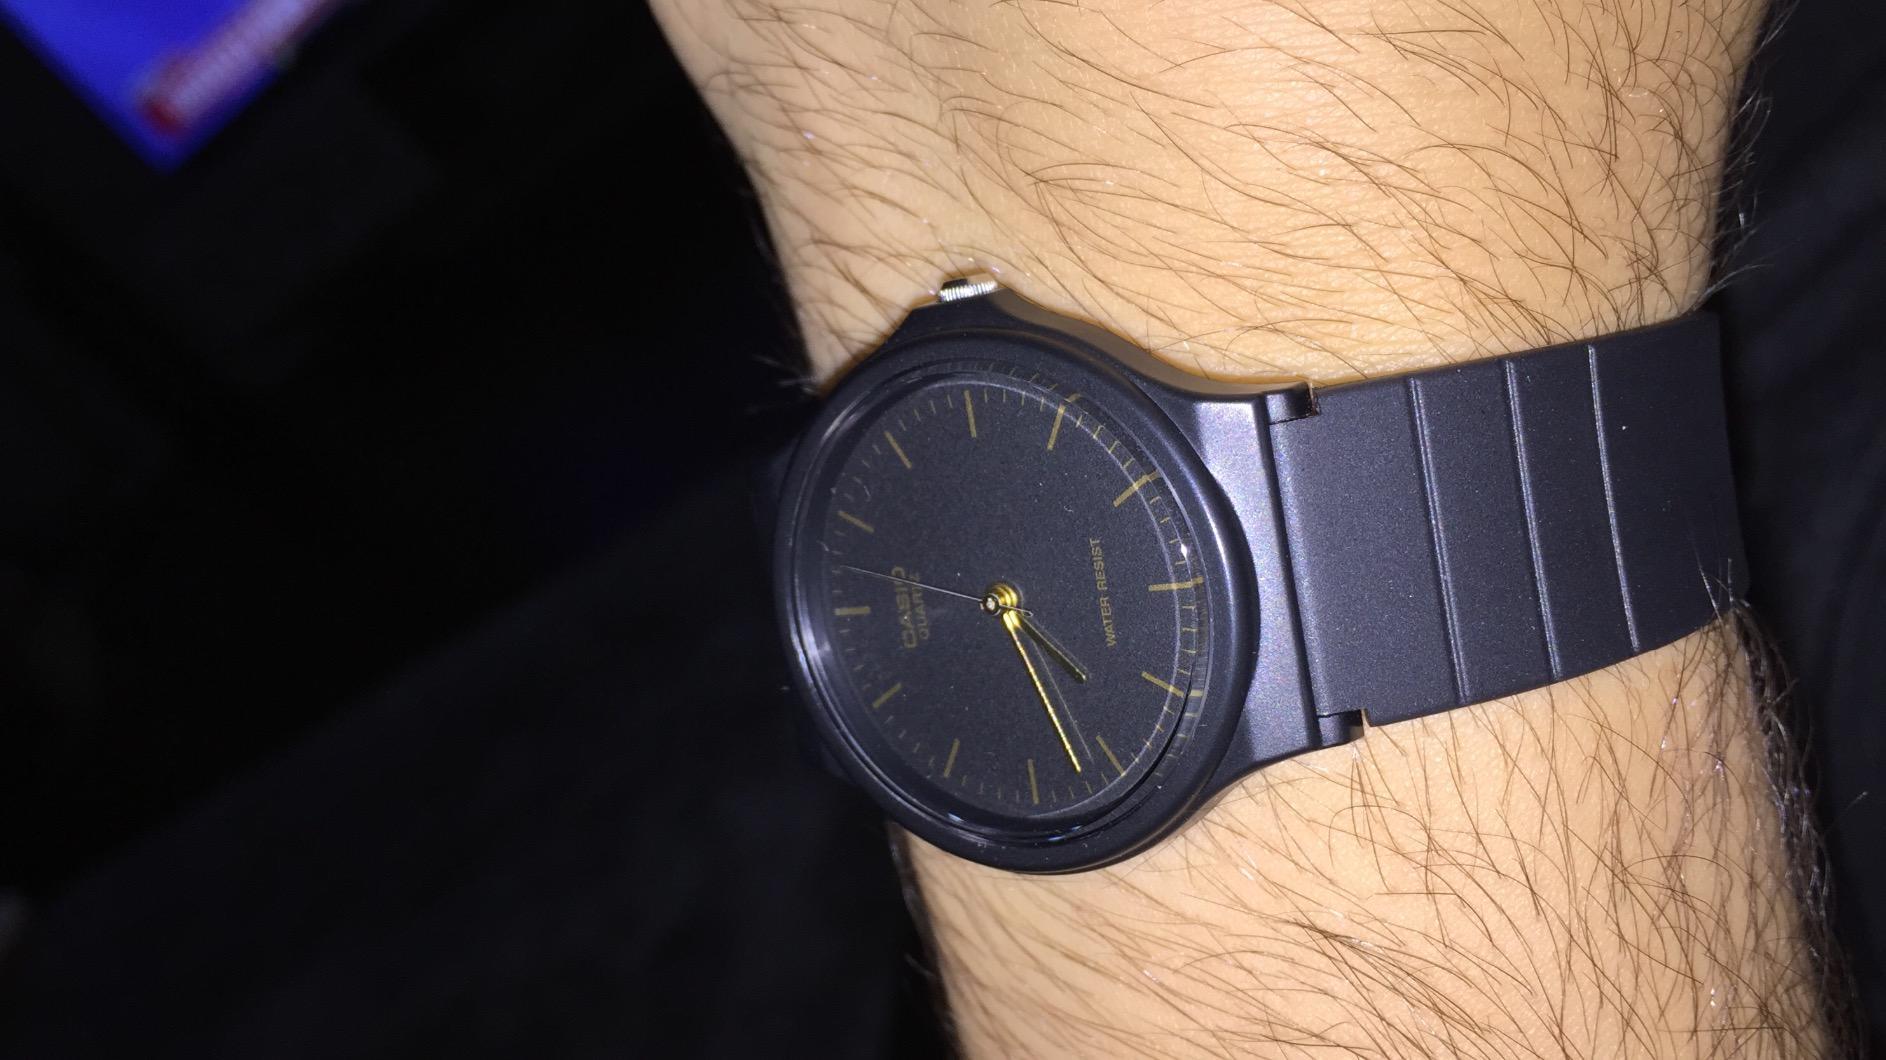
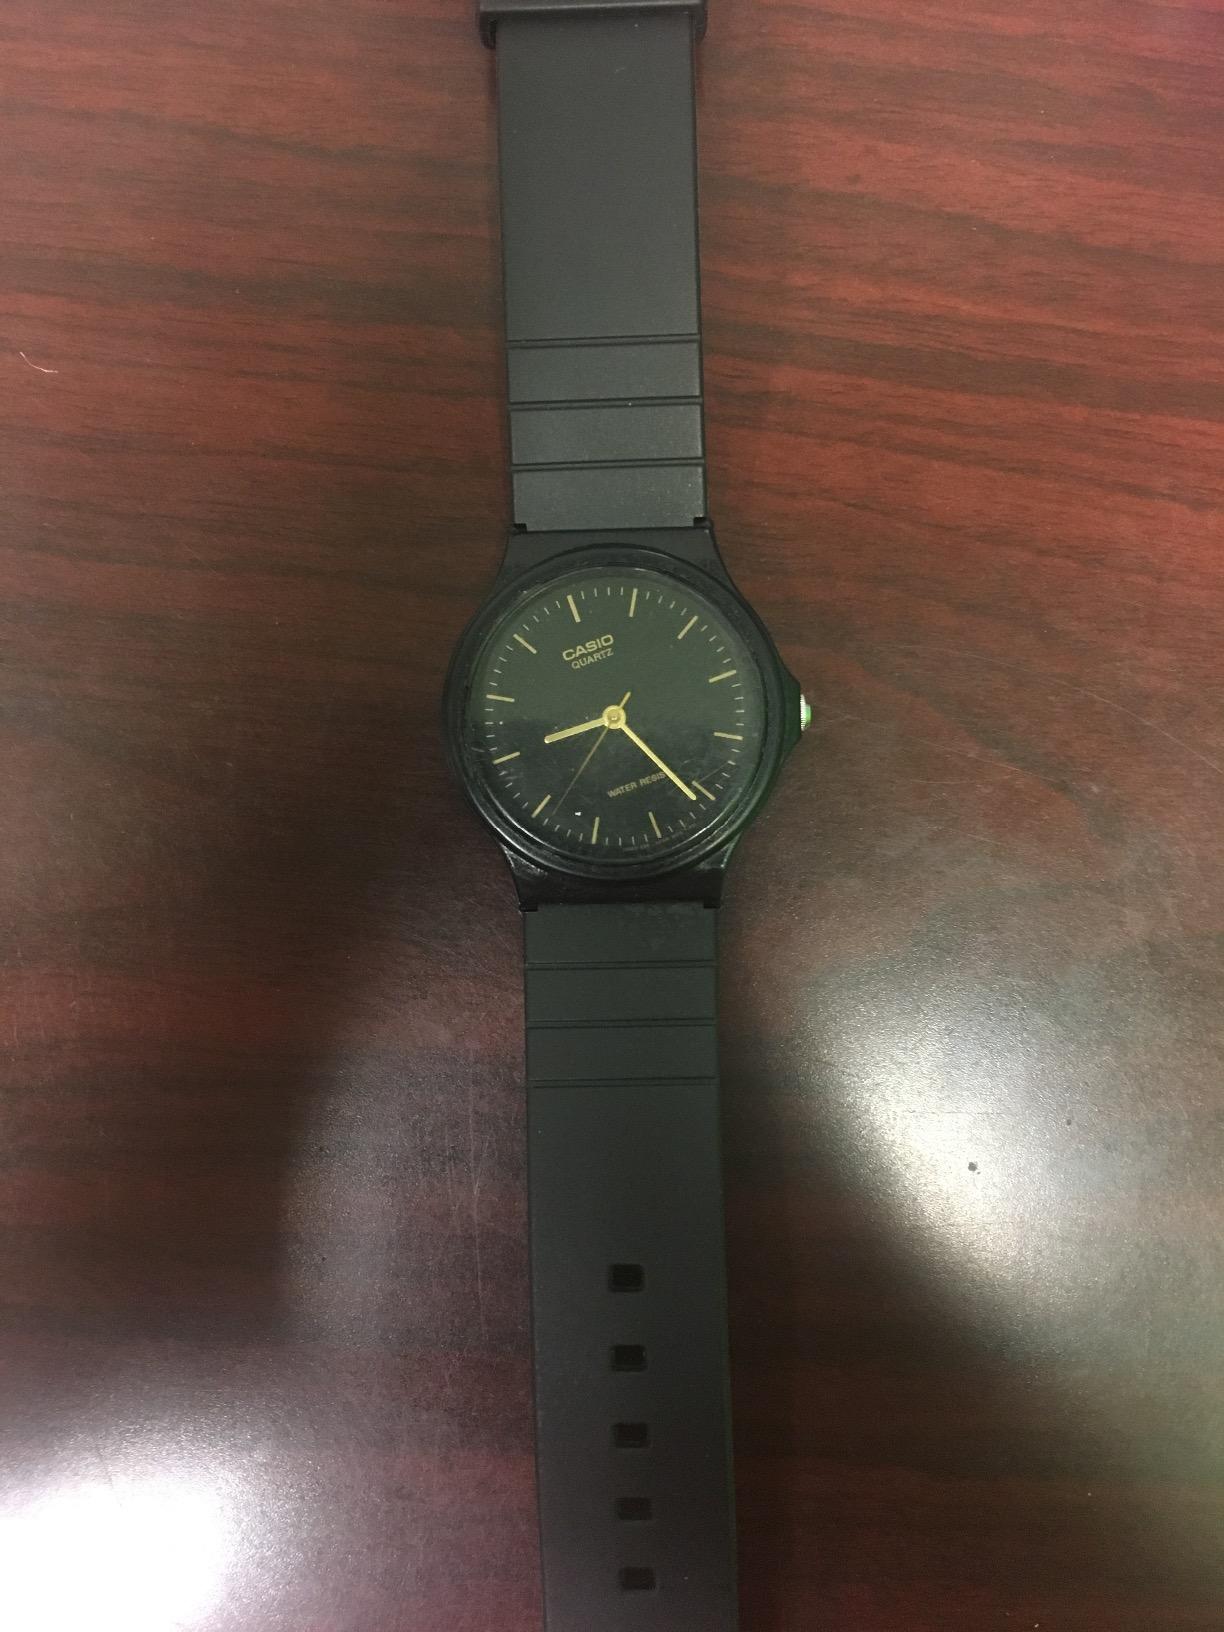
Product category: accessories_watch
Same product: yes